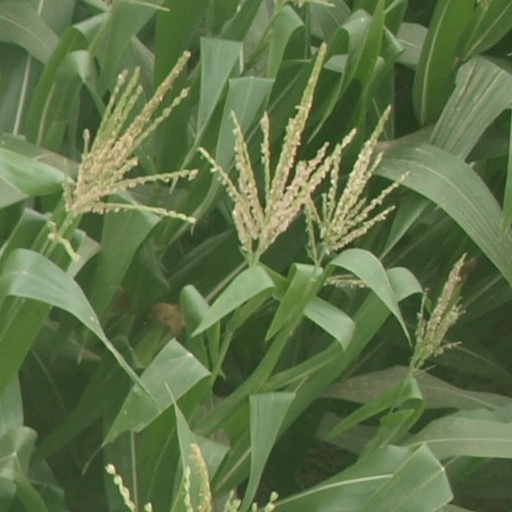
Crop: maize; corn